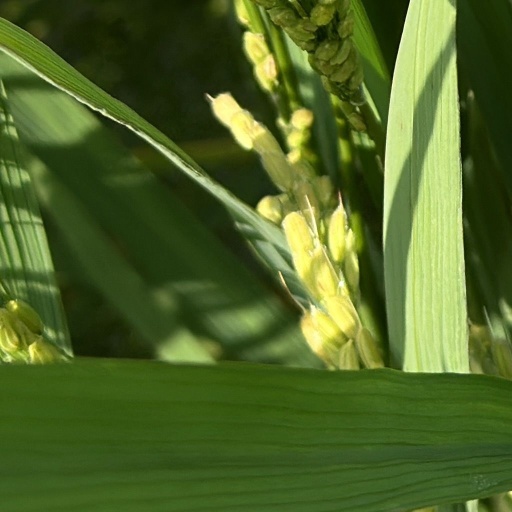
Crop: rice